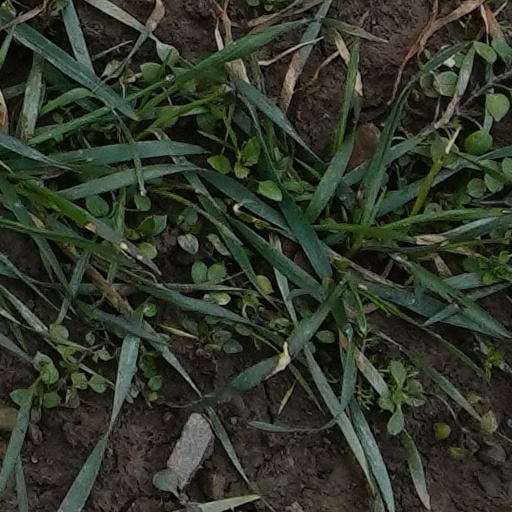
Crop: wheat